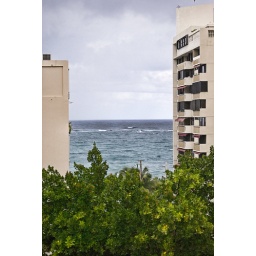
View of the ocean to the north of our hotel in San Juean, from our balcony